Maxime Raymond

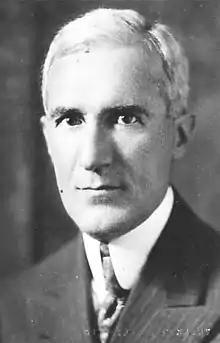
Maxime Raymond

Maxime Raymond (25 December 1883 – 13 July 1961) was a Canadian politician, businessman and lawyer in Quebec.